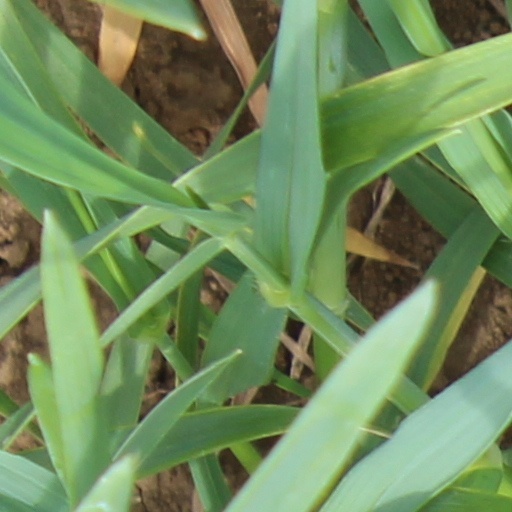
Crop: wheat